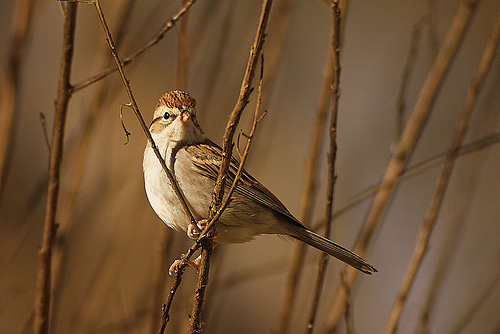
a crisp, pretty sparrow whose bright rufous cap both provides a splash of color and makes adults fairly easy to identifya brown plump bird with an unusual eye-catching crown on its head.
a brown bird with a brown beak and light brown breast.
this bird is white with brown on its back and has a very short beak.
this small brown bird has a light gray breast, belly and abdomen
this bird has wings that are brown and has a white belly
this bird has wings that are tan and have some brown
this bird has wings that are brownb and has a white bellya white bird with brown crown and grey striped wings.
this bird has a cream breast, a light brown side and flank, a chestnut crown and a brown malar stripe.
Species: Chipping Sparrow